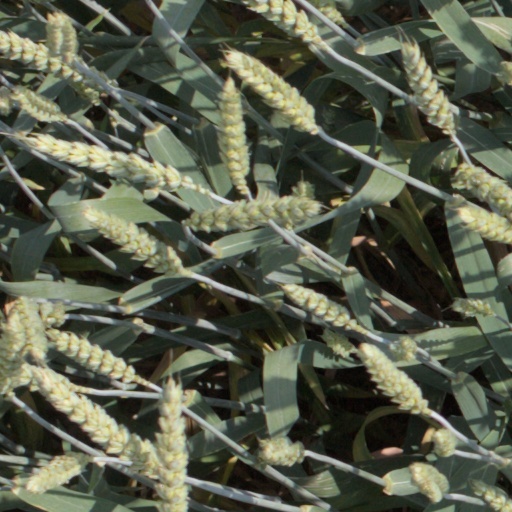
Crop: wheat